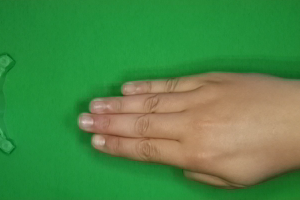
Label: paper